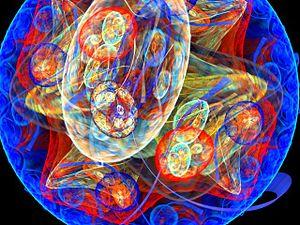
L'art fractal est une forme d'art algorithmique qui consiste à produire des images, des animations et même des musiques à partir d'objets fractals. L'art fractal s'est développé à partir du milieu des années 1980.